Pickard China

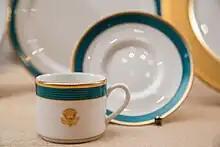
Barack Obama White House state china

In 1977, Pickard was selected by the U.S. Department of State to manufacture the official china service used by American embassies and other diplomatic missions around the world. This service's special decoration includes an embossed gold border of stars and stripes and an embossed reproduction of the Great Seal of the United States. Pickard was also selected to produce exclusive fine china services for heads of state, corporations, and hotels, including the King of Saudi Arabia, Hilton Hotels, Sheraton Hotels and Resorts, Marriott Corporation, General Motors, the U.S. Air Force, New York's Gracie Mansion, the United Nations, Air Force One, Blair House and Camp David.